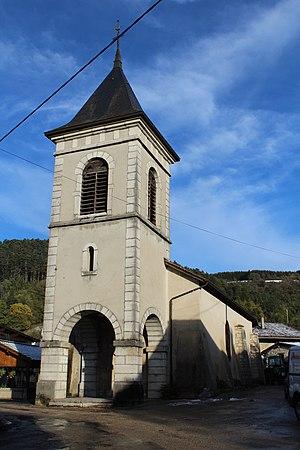
Église Saint-Alban de Challes-la-Montagne.
Challes-la-Montagne est une commune française, située dans le département de l'Ain en région Auvergne-Rhône-Alpes.